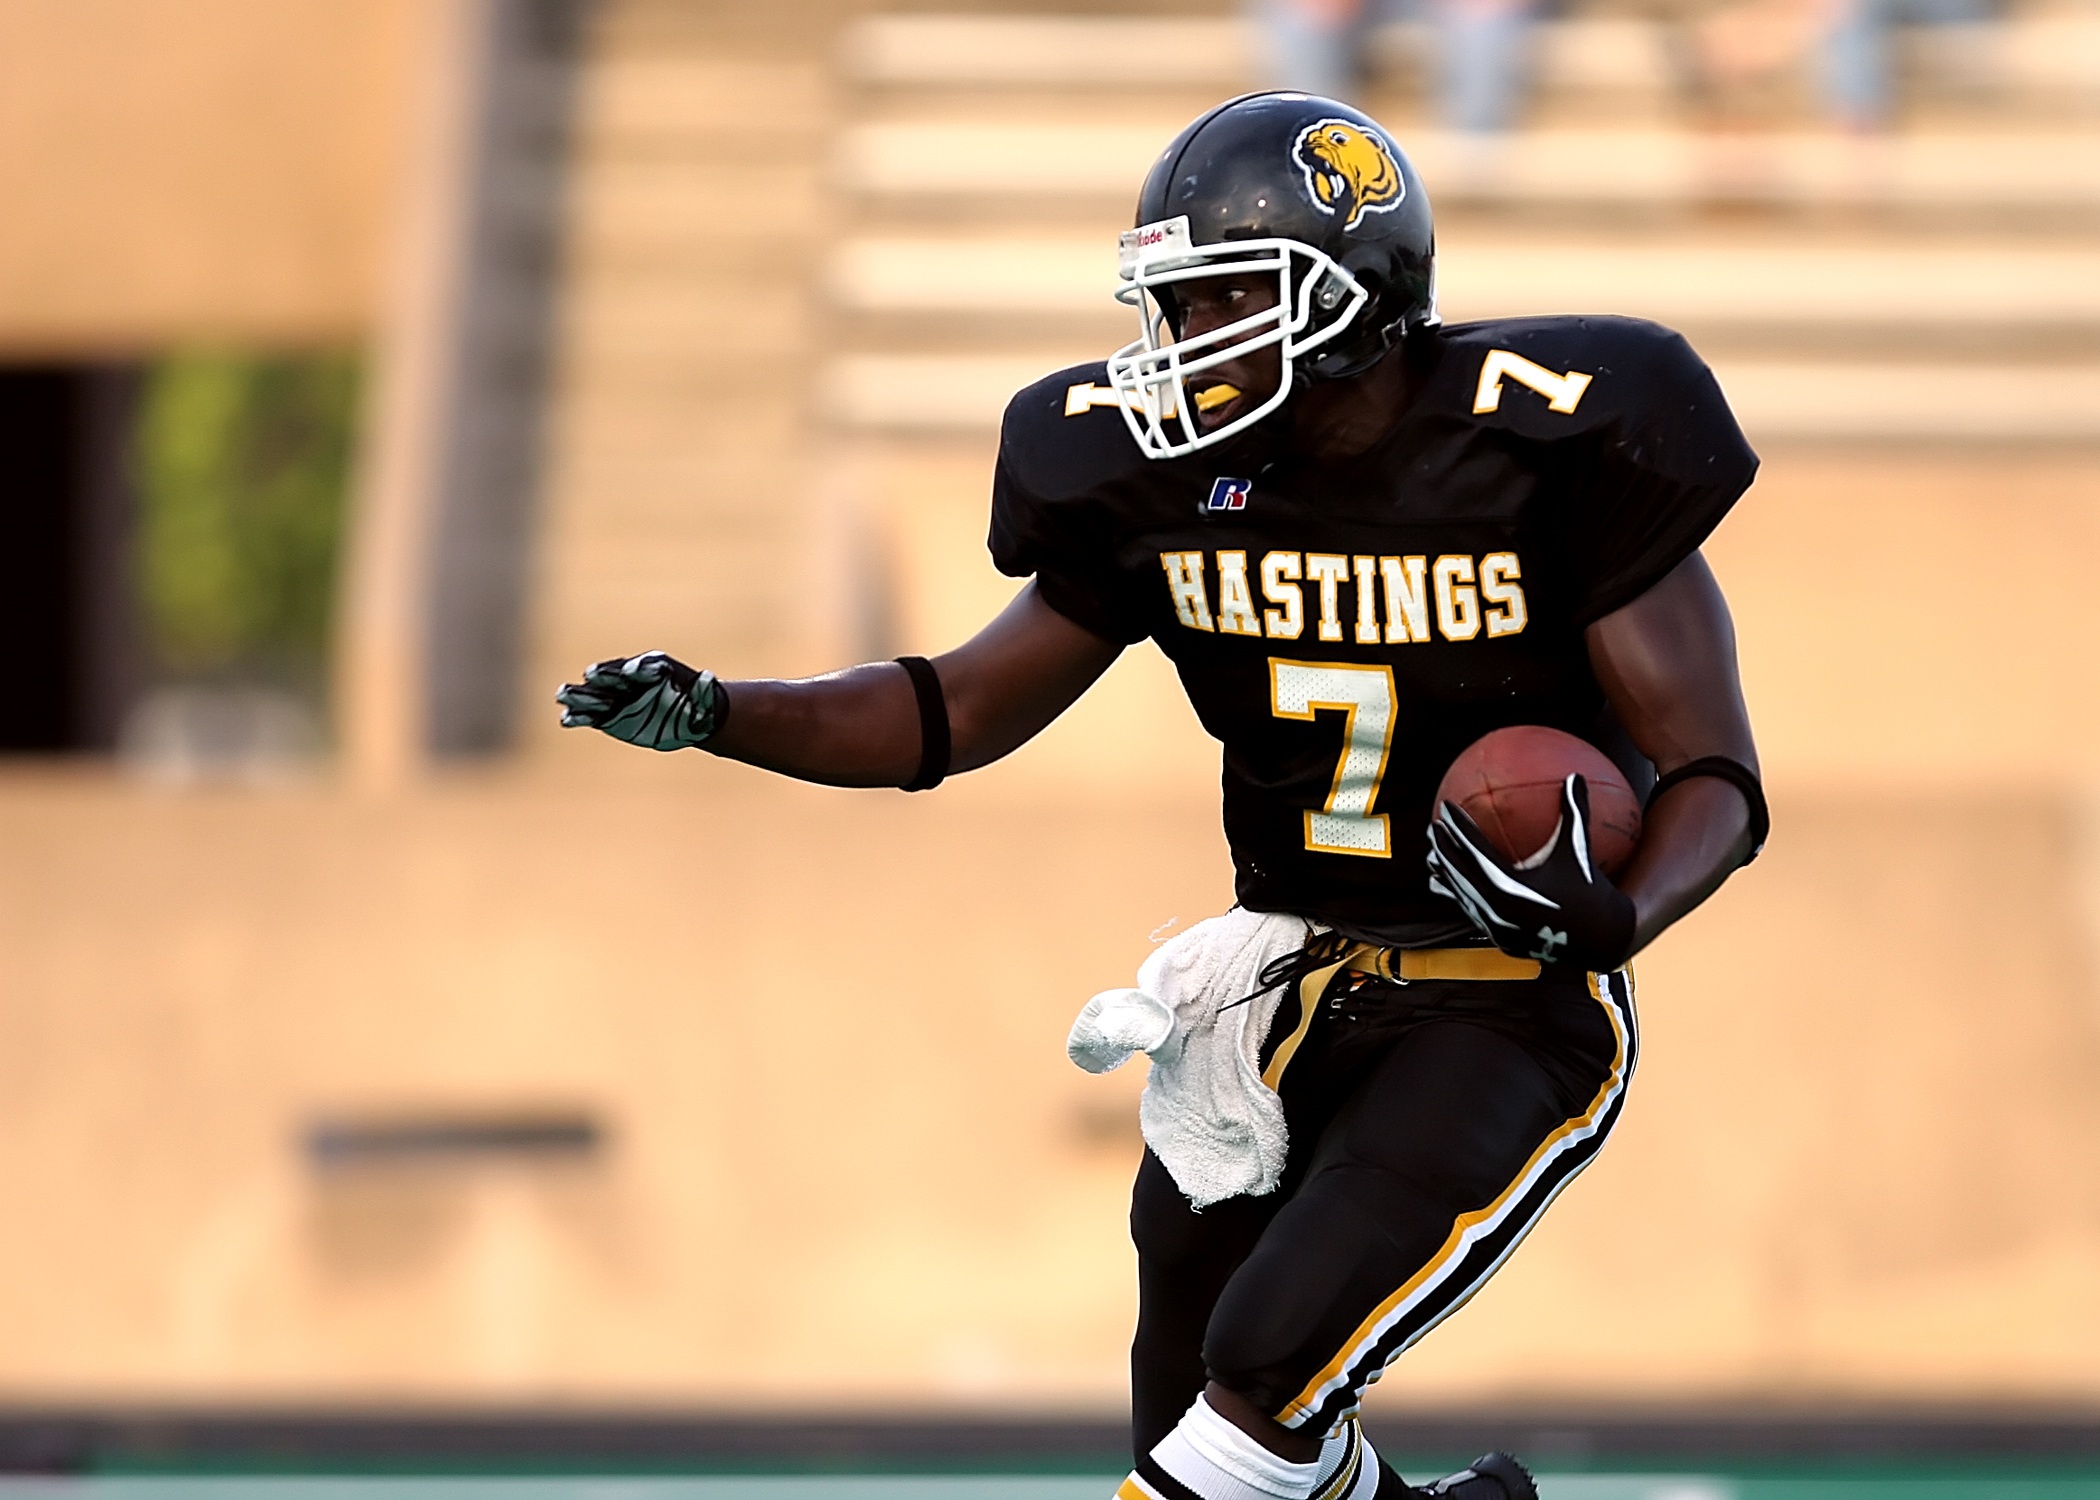
sport, running, male, athletic, soccer, football, headgear, player, competition, power, american football, sports, ball, athlete, anticipation, tackle, compete, american football player, ball carrier, gridiron, running back, ball game, team sport, texas football, baseball positions, football equipment and supplies, gridiron football